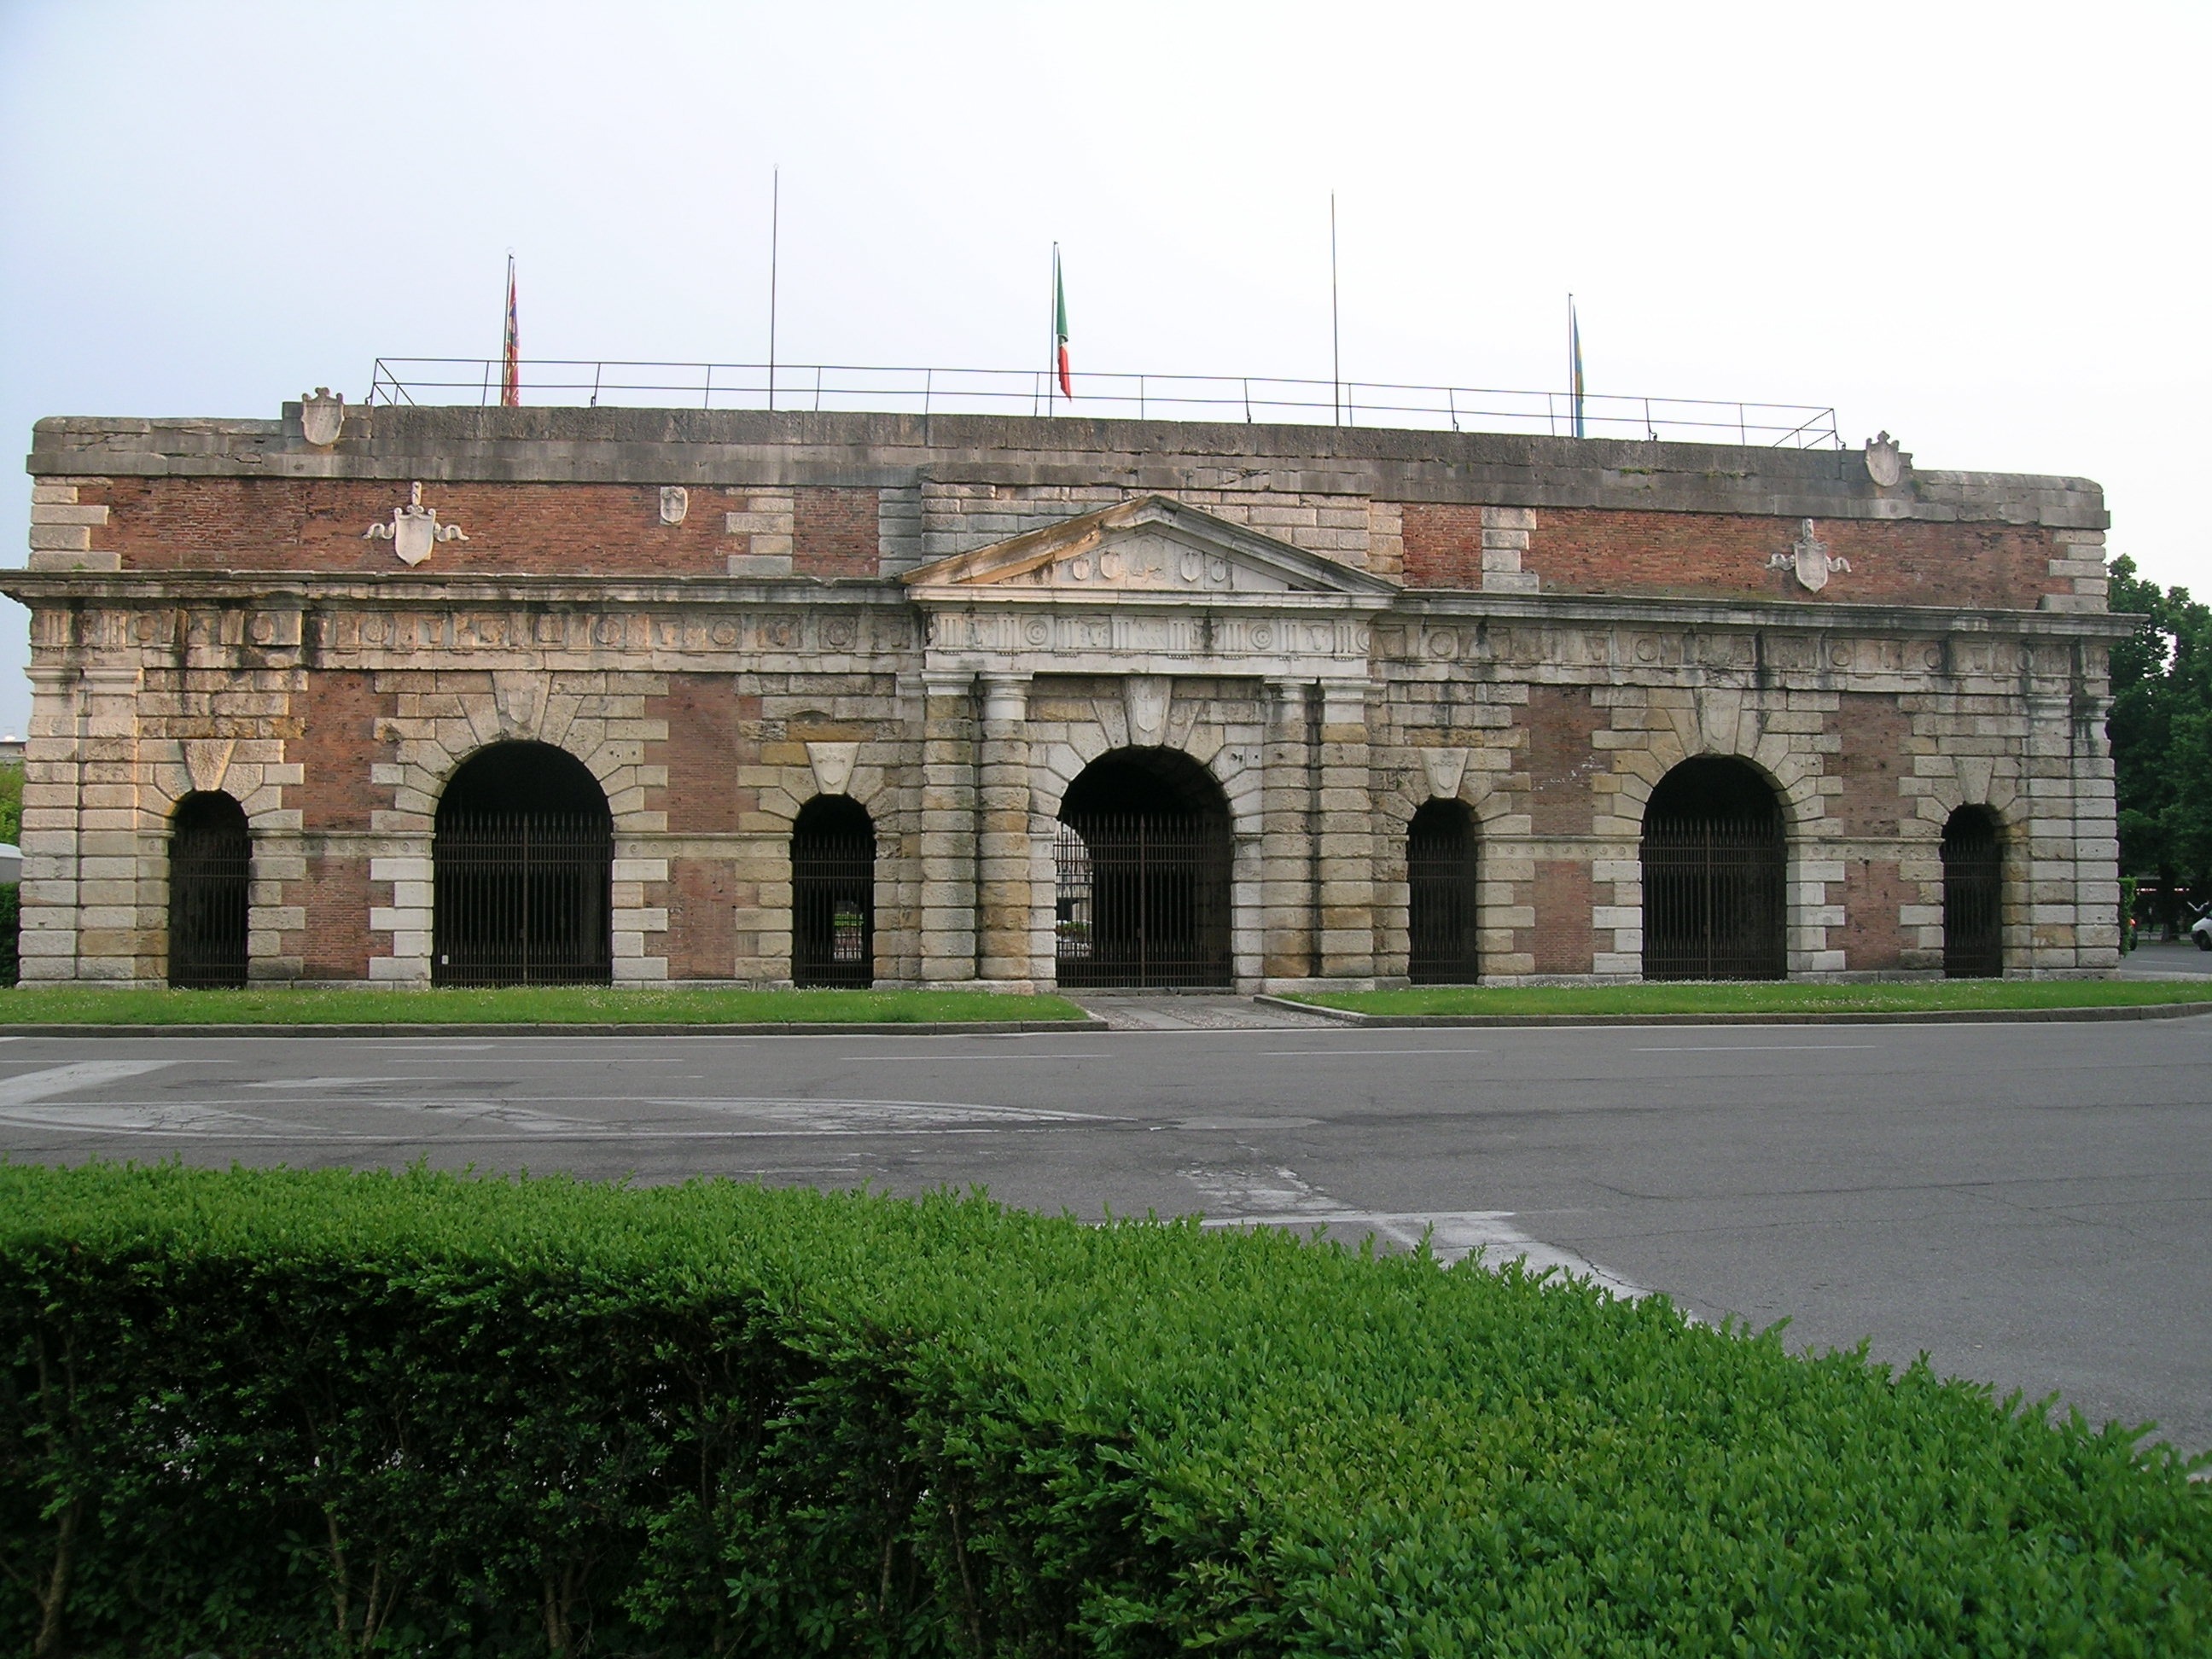
architecture, structure, building, palace, arch, landmark, fortification, place of worship, verona, city entrance, porta nuova